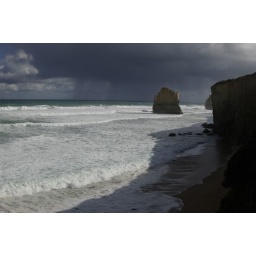
View of the rock outcroppings from the beach near the 12 Apostles on the Great Ocean Road.